Integrated Opisthorchiasis Control Program

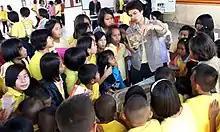
Village health volunteers teaching children about liver fluke infection

The first attempts at opisthorchiasis control in Thailand began in the 1950s and included education on liver fluke infection and safe cooking, but these efforts had limited success since the consumption of raw fish dishes is an ingrained part of the rice-fish culture of the indigenous people. With the introduction of praziquantel in the 1980s, treatment became a part of the program. The prevalence of infection was reduced, but after funding reductions during the economic crises in the 1990s, prevalence rates rose again to as high as 85 percent in some areas of the northeast by 2009. In 2007, researchers at Khon Kaen University, led by Banchob Sripa, decided to take a more multidisciplinary approach, incorporating EcoHealth principles, which involve the collaboration of human and animal health specialists toward improving the health of people, animals and the environment as well as achieving greater understanding of how the ecosystem affects human and animal health. The "Lawa model" as it became known, involves community participation as a key element. Village health volunteers, staff of local sub-district hospitals, teachers, and others maintain a campaign of continuous education, teaching in the community and the schools about liver fluke disease and discouraging the consumption of raw or undercooked fish. The campaigns often involve "edutainment" activities (songwriting, dancing, and music) to attract public attention.